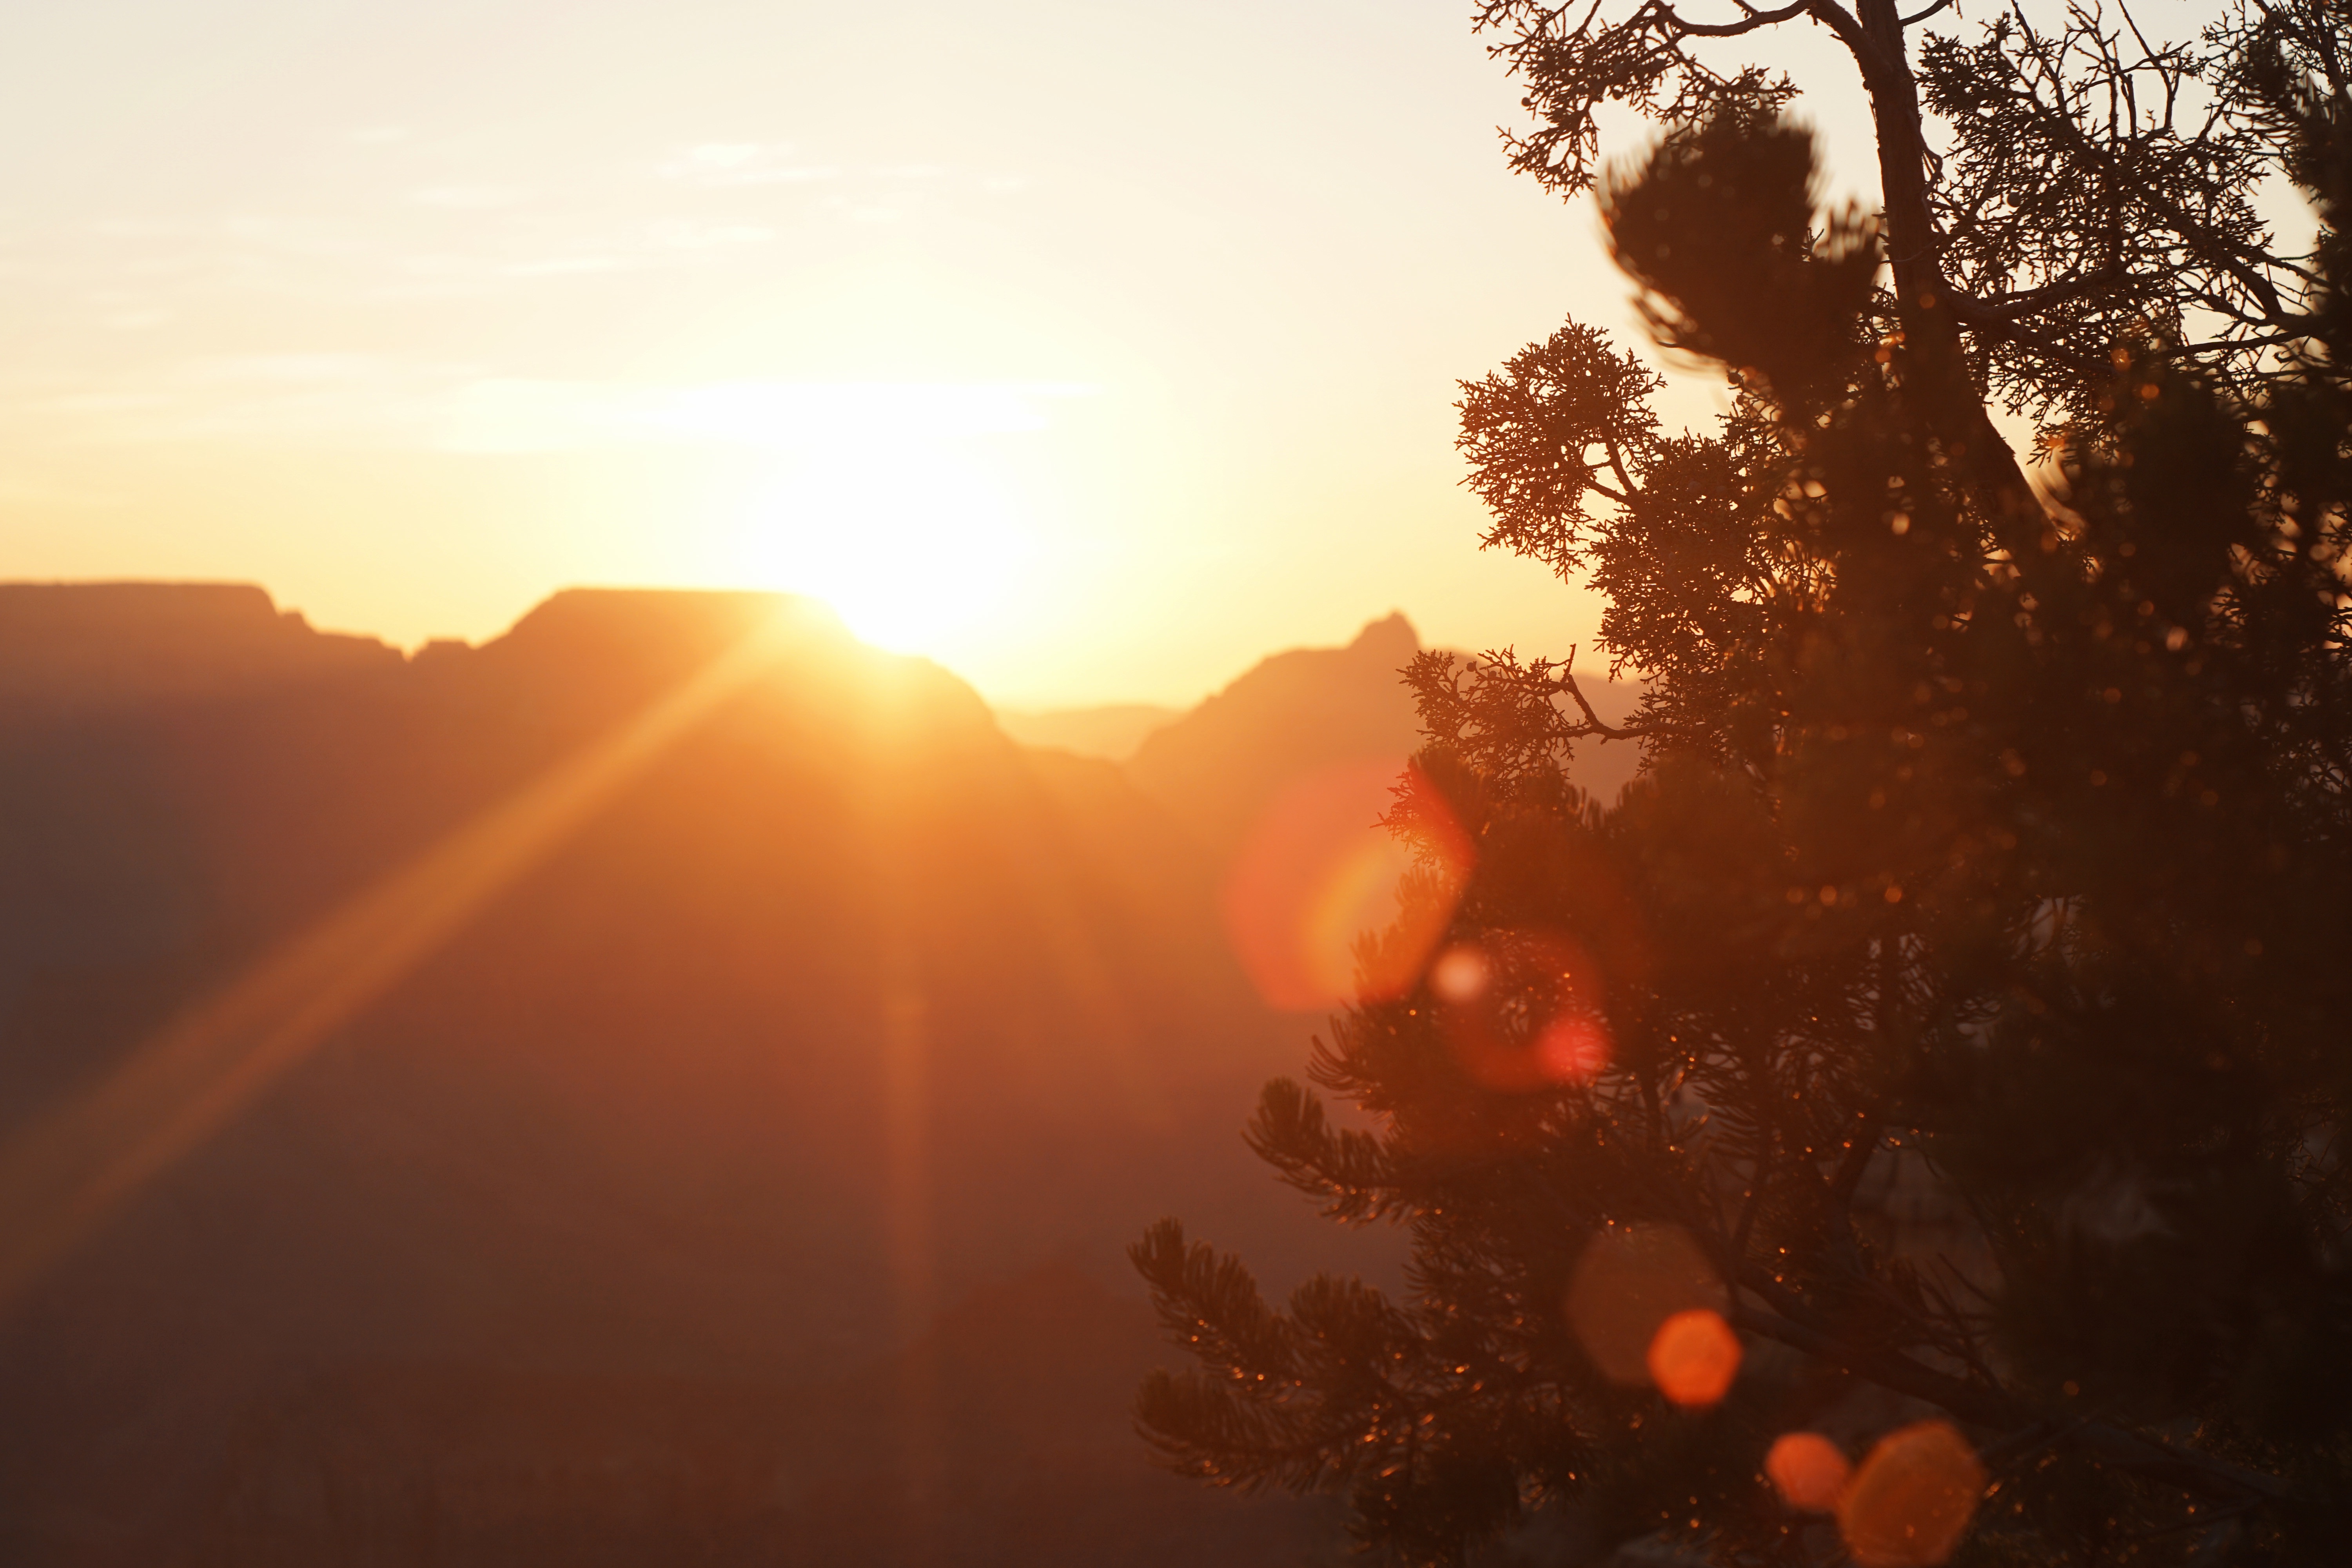
sun, sunrise, sunset, mist, sunlight, morning, dawn, dusk, evening, atmospheric phenomenon